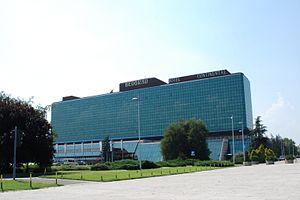
La rue Vladimira Popovića est située à Belgrade, la capitale de la Serbie, dans la municipalité urbaine de Novi Beograd.
Le Blok 19 est un quartier de Belgrade, la capitale de la Serbie. Il est situé dans la municipalité de Novi Beograd.
InterContinental est une marque d'hôtels de luxe internationale, qui fait aujourd'hui partie de la famille de marques du groupe hôtelier InterContinental Hotels Group. En 2005, 200 hôtels dans 75 pays portent la marque InterContinental.
Novi Beograd, la « Nouvelle Belgrade », est une municipalité de Serbie située sur le territoire de la Ville de Belgrade. Elle fait partie des 10 municipalités urbaines qui constituent la ville de Belgrade proprement dite. Au recensement de 2011, elle comptait 212 104 habitants.